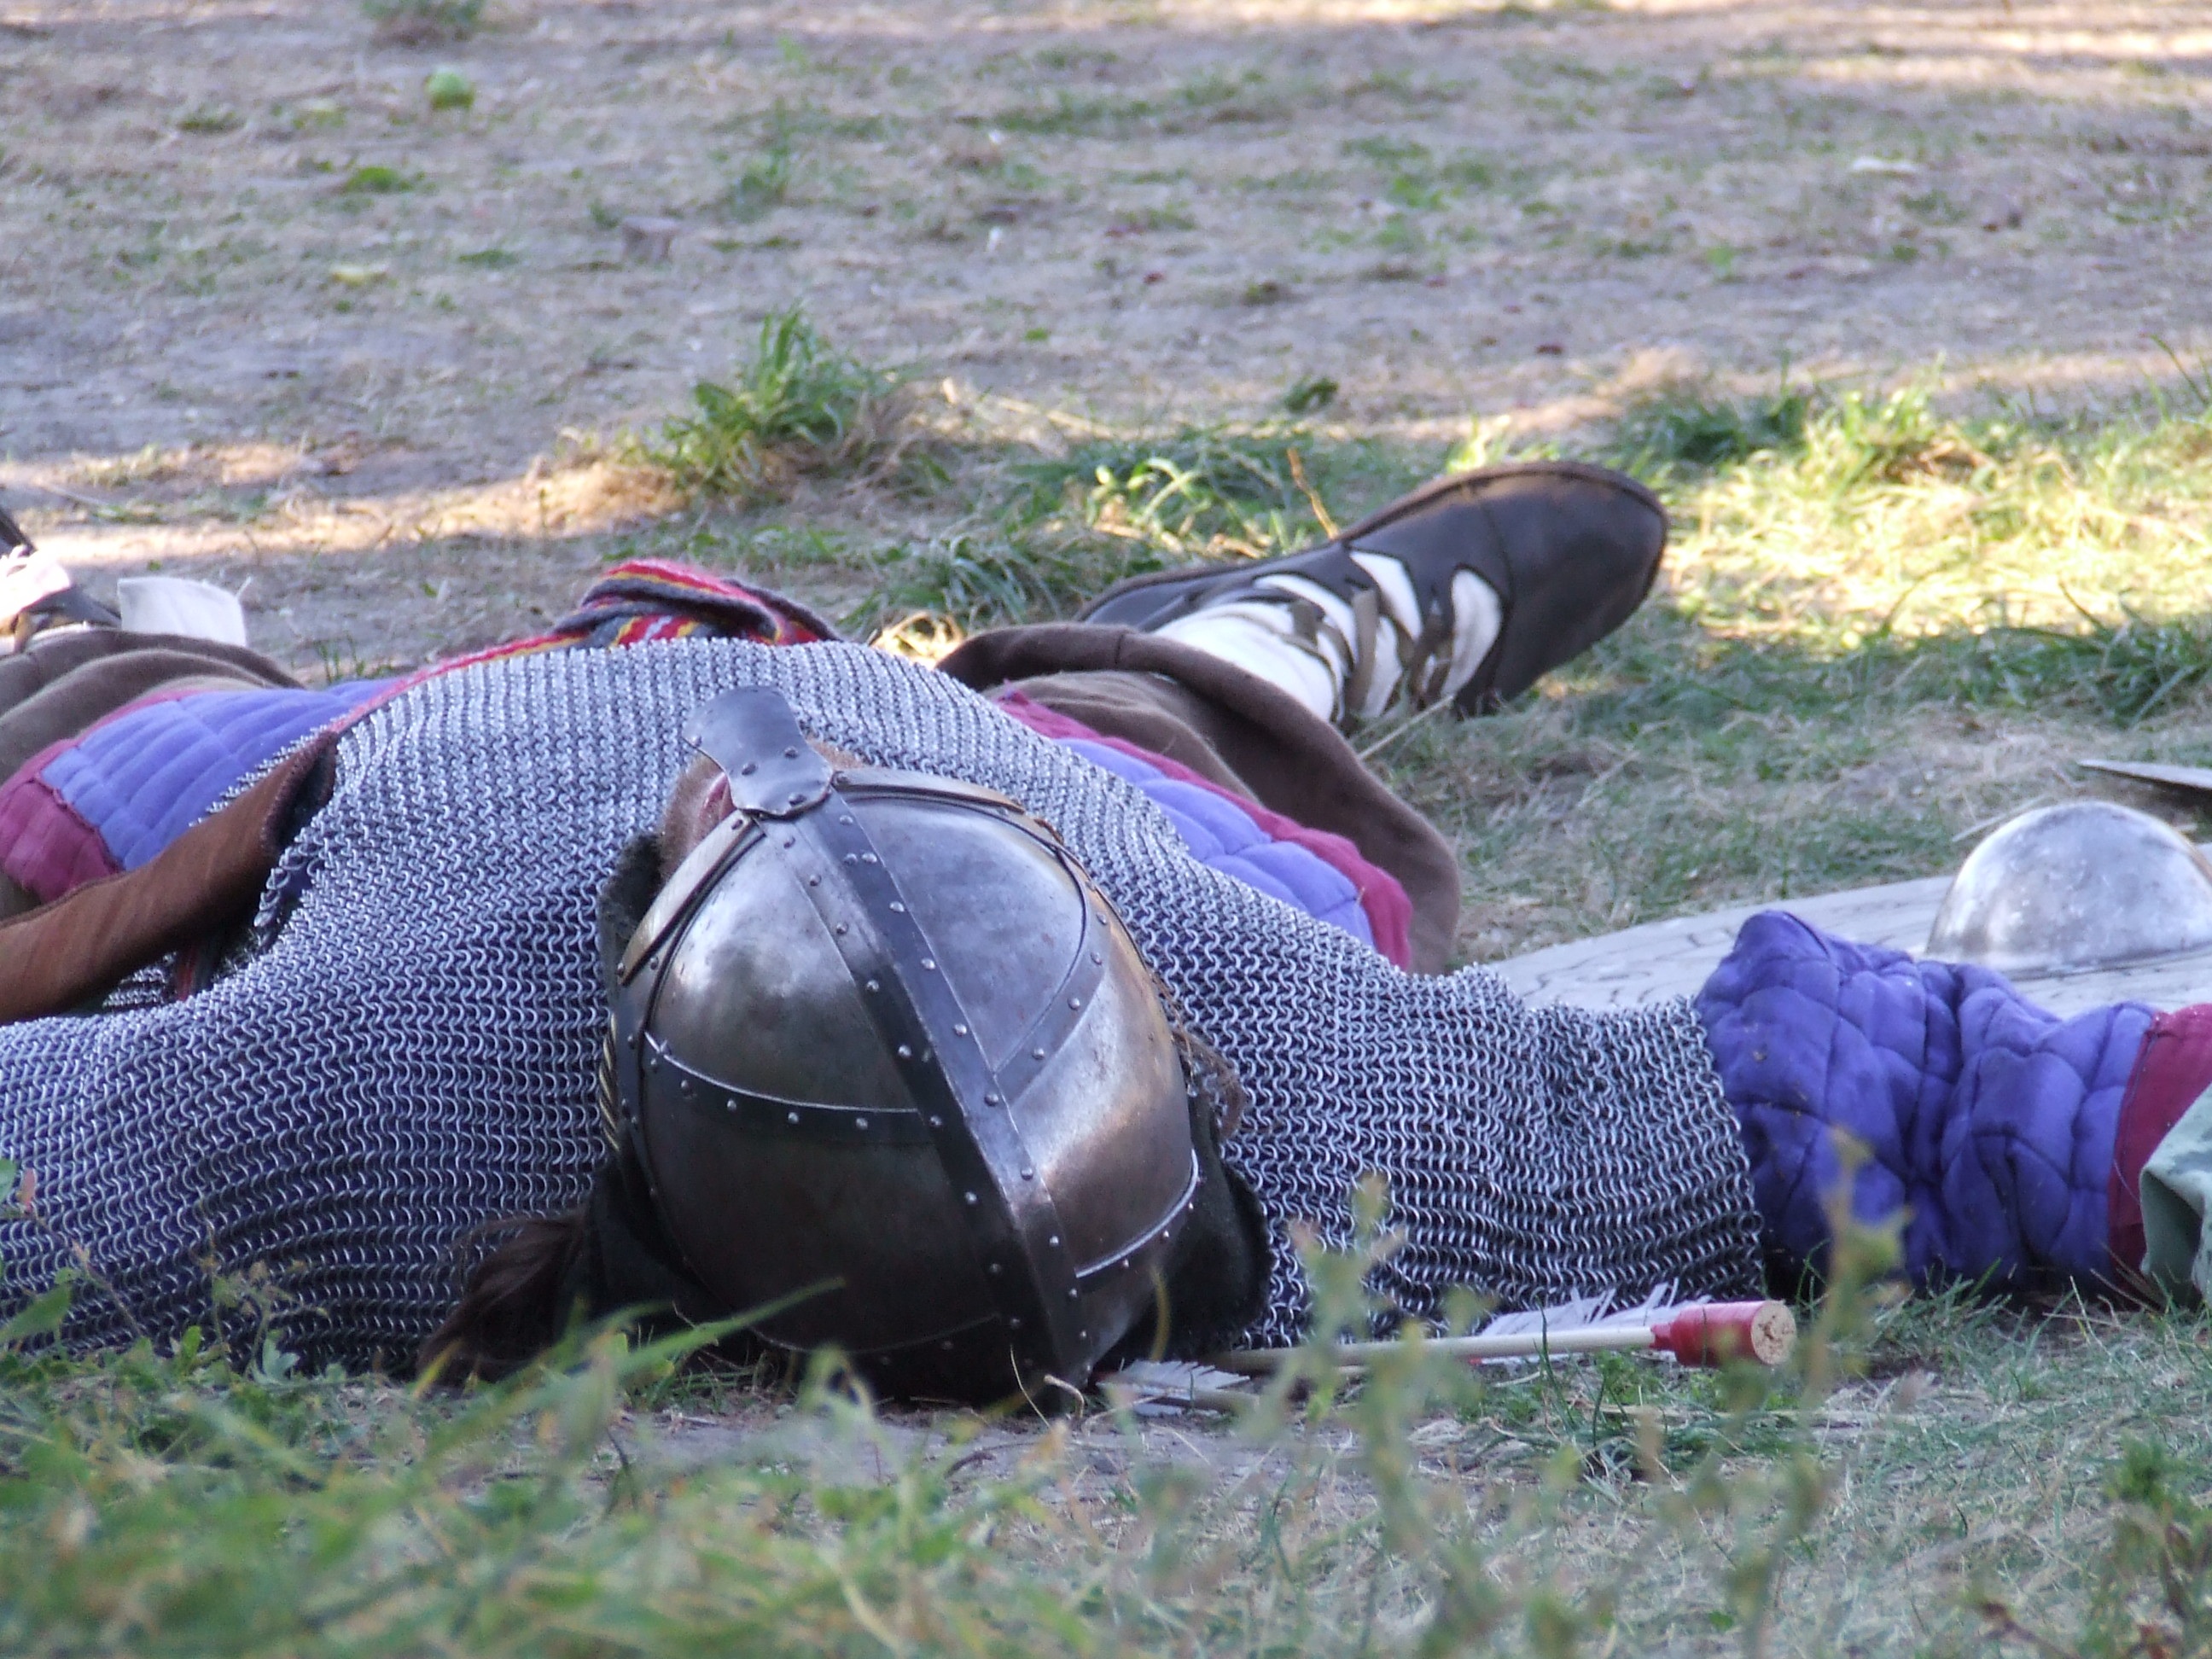
grass, mud, reptile, dead, fight, helmet, ancient history, ritier